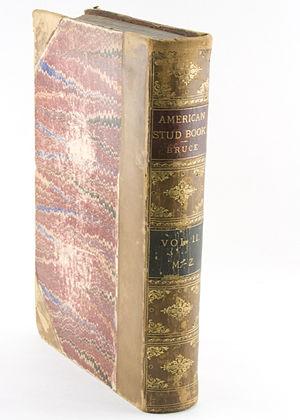
Le registre généalogique, ou livre d'origine, est un registre de recensement d'animaux appartenant à une certaine espèce, sous-espèce, race ou lignée, et dont les parents sont connus. Il existe pour presque toutes les races d'espèces domestiquées : bovines, ovines, porcines, équines, canines, etc.